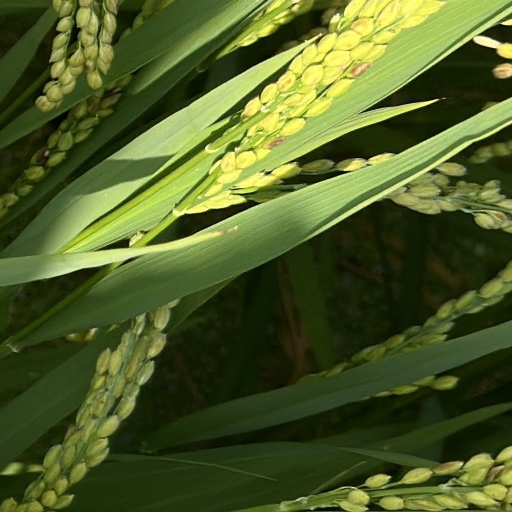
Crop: rice